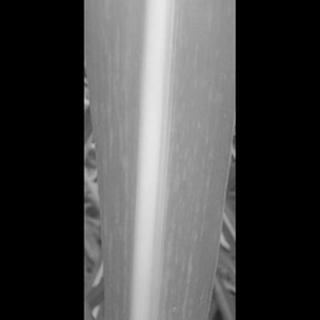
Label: sugarcane_mosaic